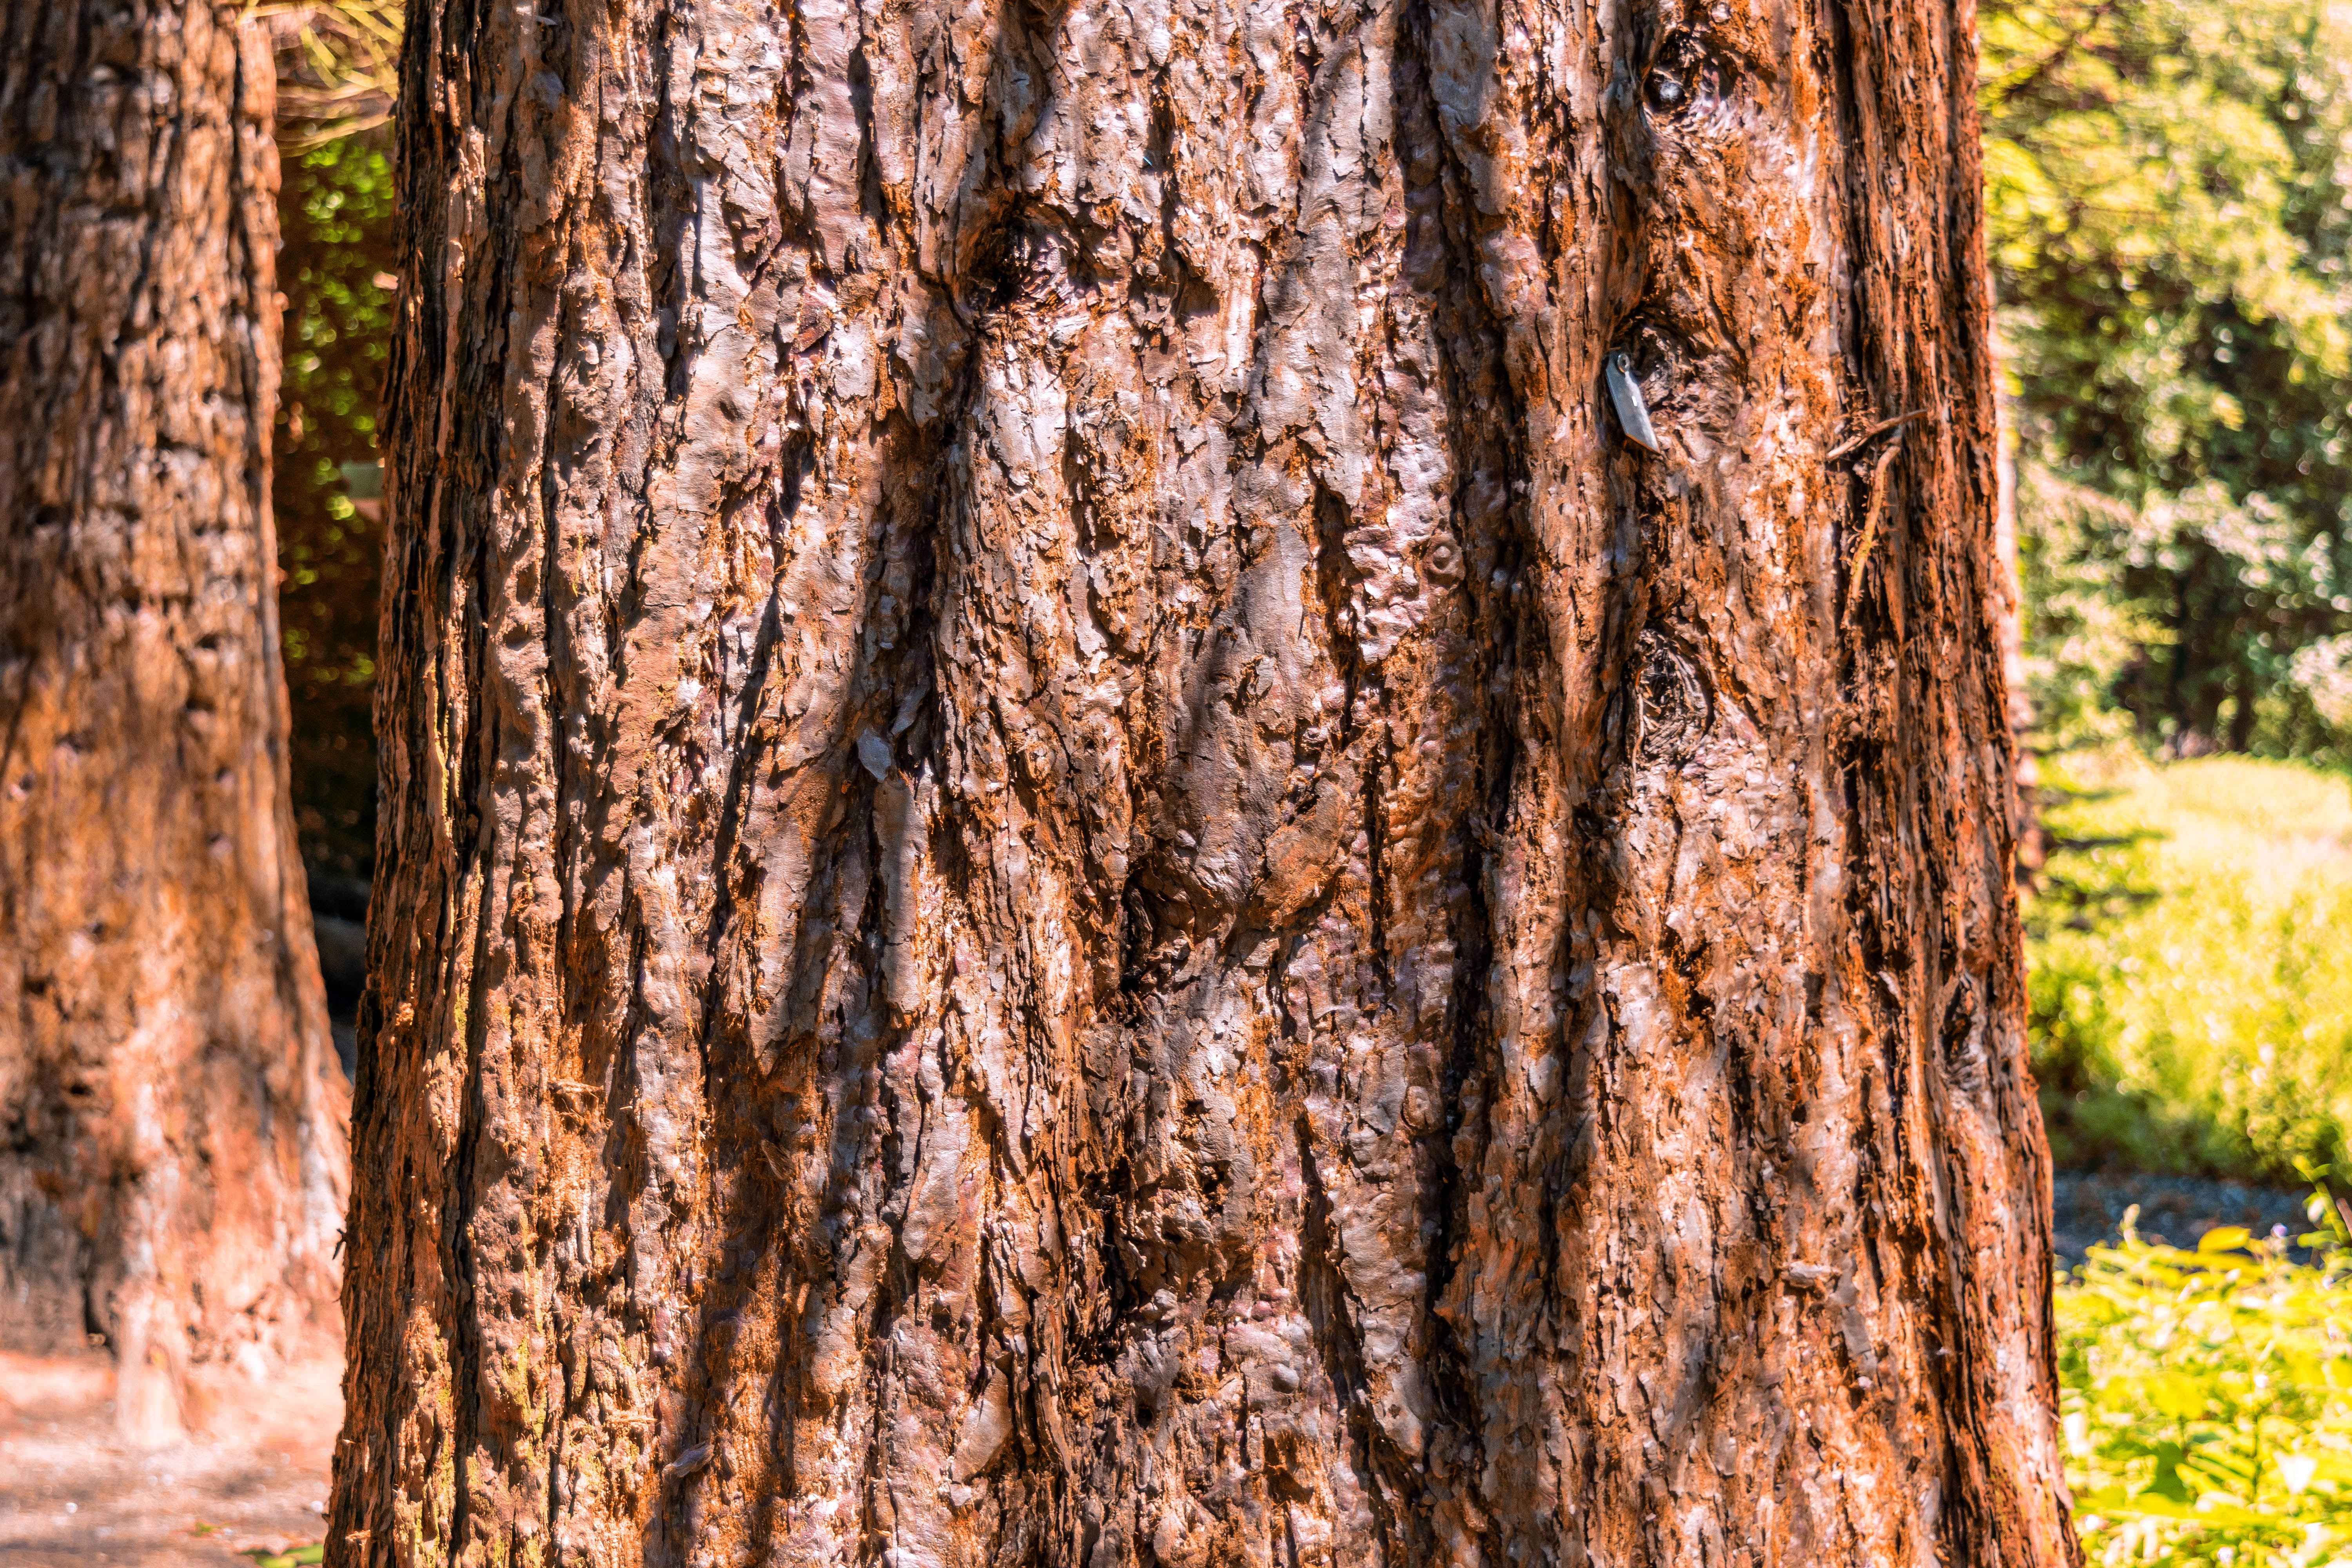
tree, forest, branch, plant, wood, leaf, trunk, old, autumn, conifer, tribe, deciduous, grove, huge, woodland, sequoia, larch, enormous, flowering plant, kaiserstuhl, lily valley, cypress under glass, plant stem, woody plant, land plant